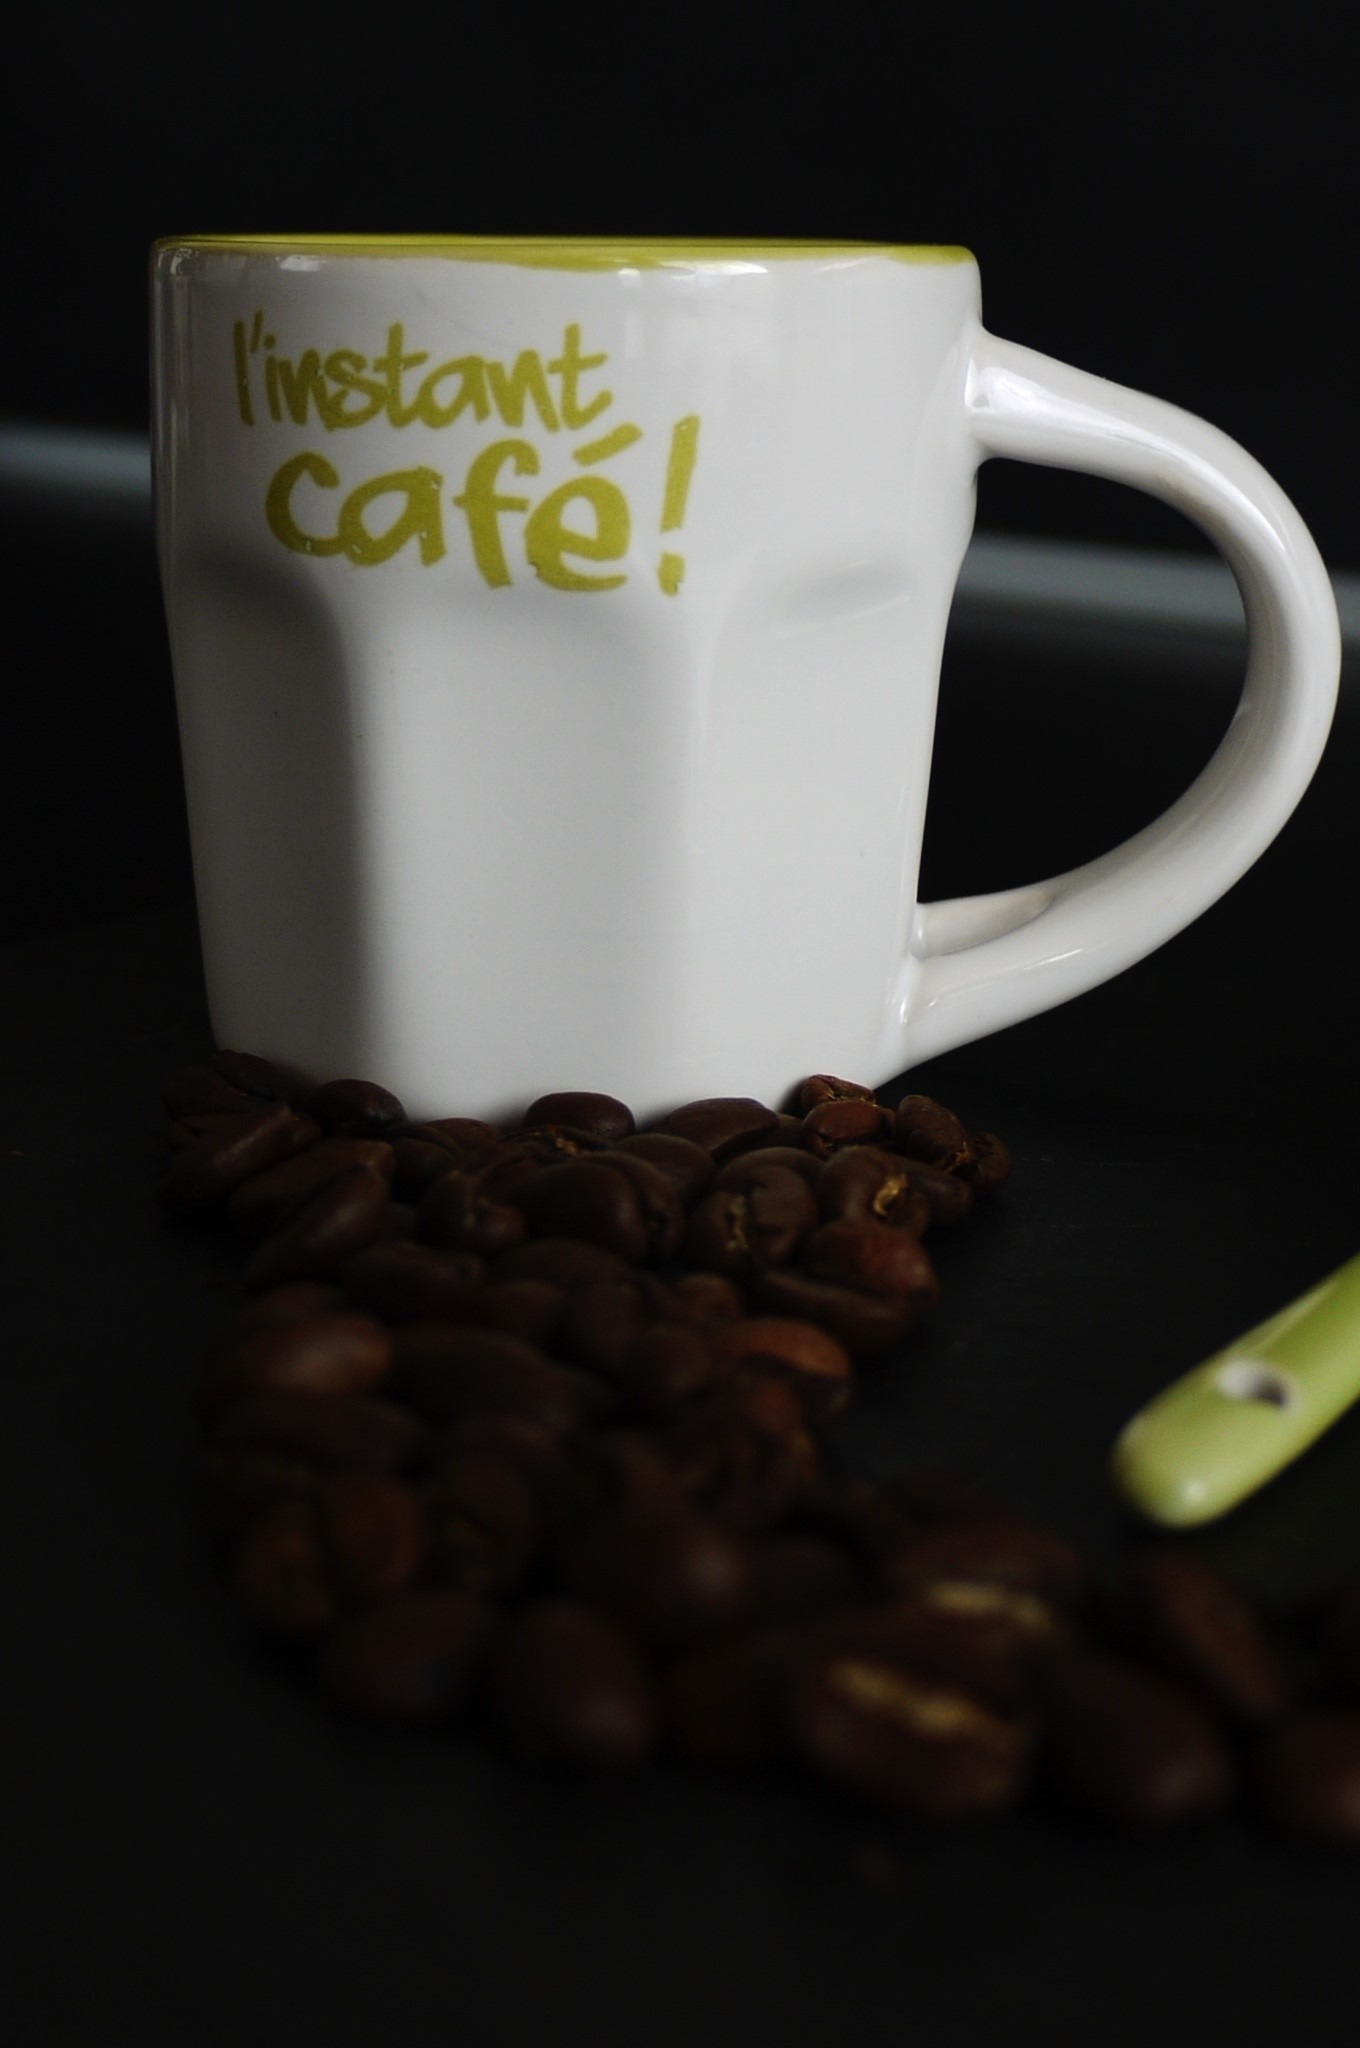
cafe, coffee, cup, food, produce, drink, breakfast, espresso, mug, coffee cup, caffeine, hot, beans, flavor, drinkware